Small Fry (film)

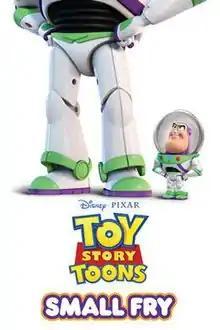
Theatrical release poster

Toy Story Toons: Small Fry is a 2011 American animated short film written and directed by Angus MacLane. It was shown in theaters with "The Muppets" on November 23, 2011.